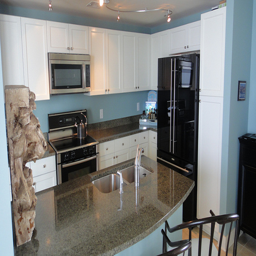
A kitchen with large granite counter tops.
The kitchen features granite countertops and white cabinets.
a kitchen with a refrigerator a sink and a stove
this kitchen has all white cabinets and black appliances
A counter and refrigerator in a small kitchen.